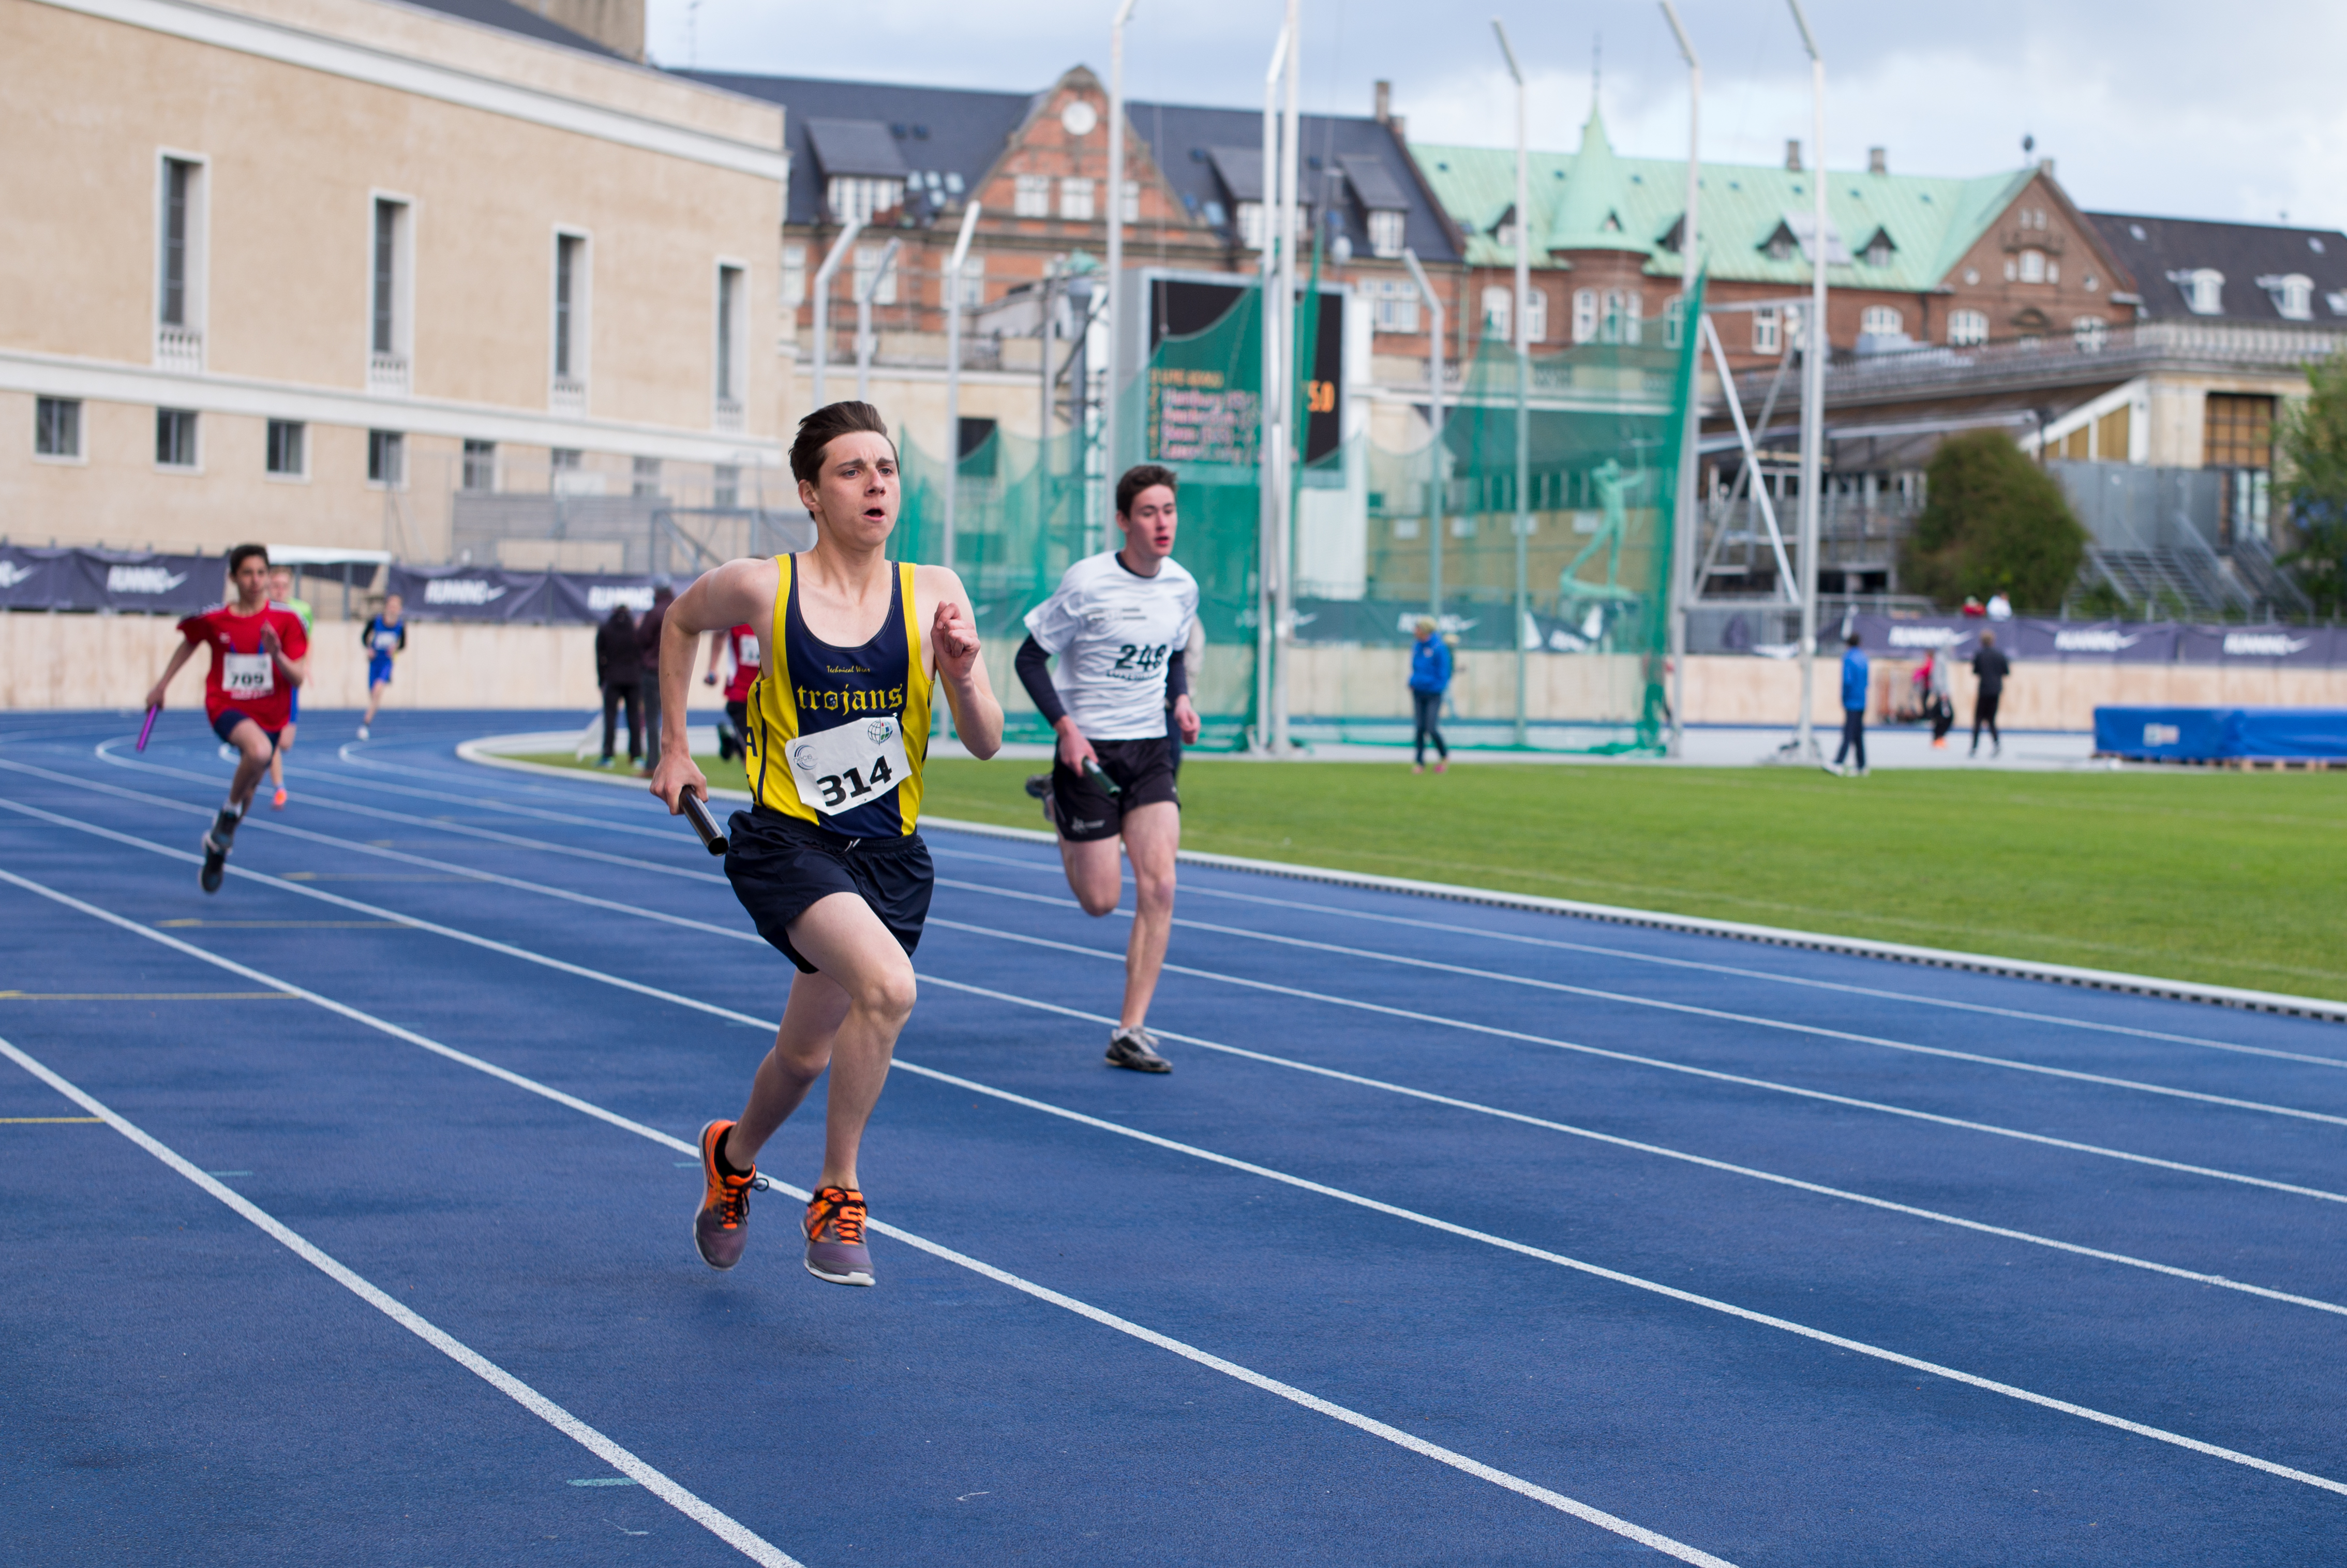
running, sports, championship, endurance, athletics, sprint, physical exercise, human action, track and field athletics, heptathlon, middle distance running, 800 metres, 4 100 metres relay